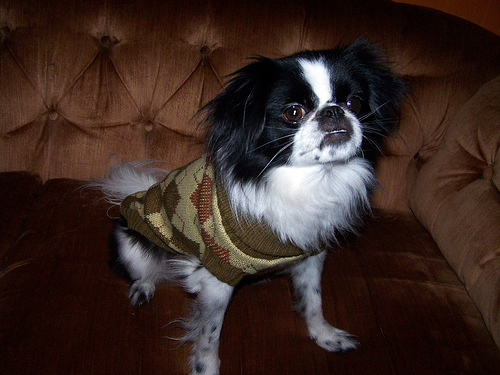
Breed: japanese_chin